Case Closed season 28

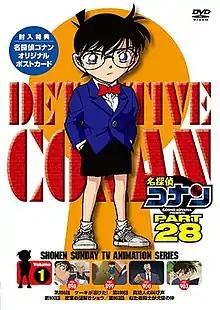
The cover of the first DVD compilation for season twenty-eight of "Detective Conan" released by Shogakukan

The twenty-eighth season of the "Case Closed" anime was directed by Yasuichiro Yamamoto and produced by TMS Entertainment and Yomiuri Telecasting Corporation. The series is based on Gosho Aoyama's "Case Closed" manga series. In Japan, the series is titled but was changed due to legal issues with the title "Detective Conan". The episodes' plot follows Conan Edogawa's daily adventures.